Moyaone Reserve

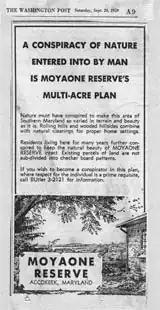
Ad for the Moyaone Reserve community

The Moyaone Reserve is a neighborhood located within Piscataway Park in Accokeek. The neighborhood was given National Register of Historic Places status in 2020 and is within the historic viewshed of Mount Vernon. It is split between Prince George's County, Maryland and Charles County, Maryland. The name Moyaone is derived from name of the town Moyaone, the major town of the Piscataway Native American tribe. The archaeological remains of Moyaone are at the Accokeek Creek Site, within Piscataway Park.